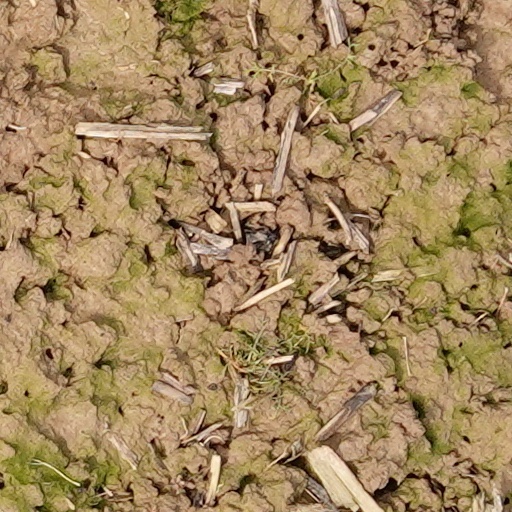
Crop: wheat